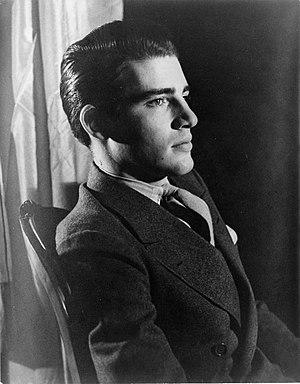
William Hopper est un acteur américain né le 26 janvier 1915 à New York, État de New York, mort le 6 mars 1970 à Palm Springs.